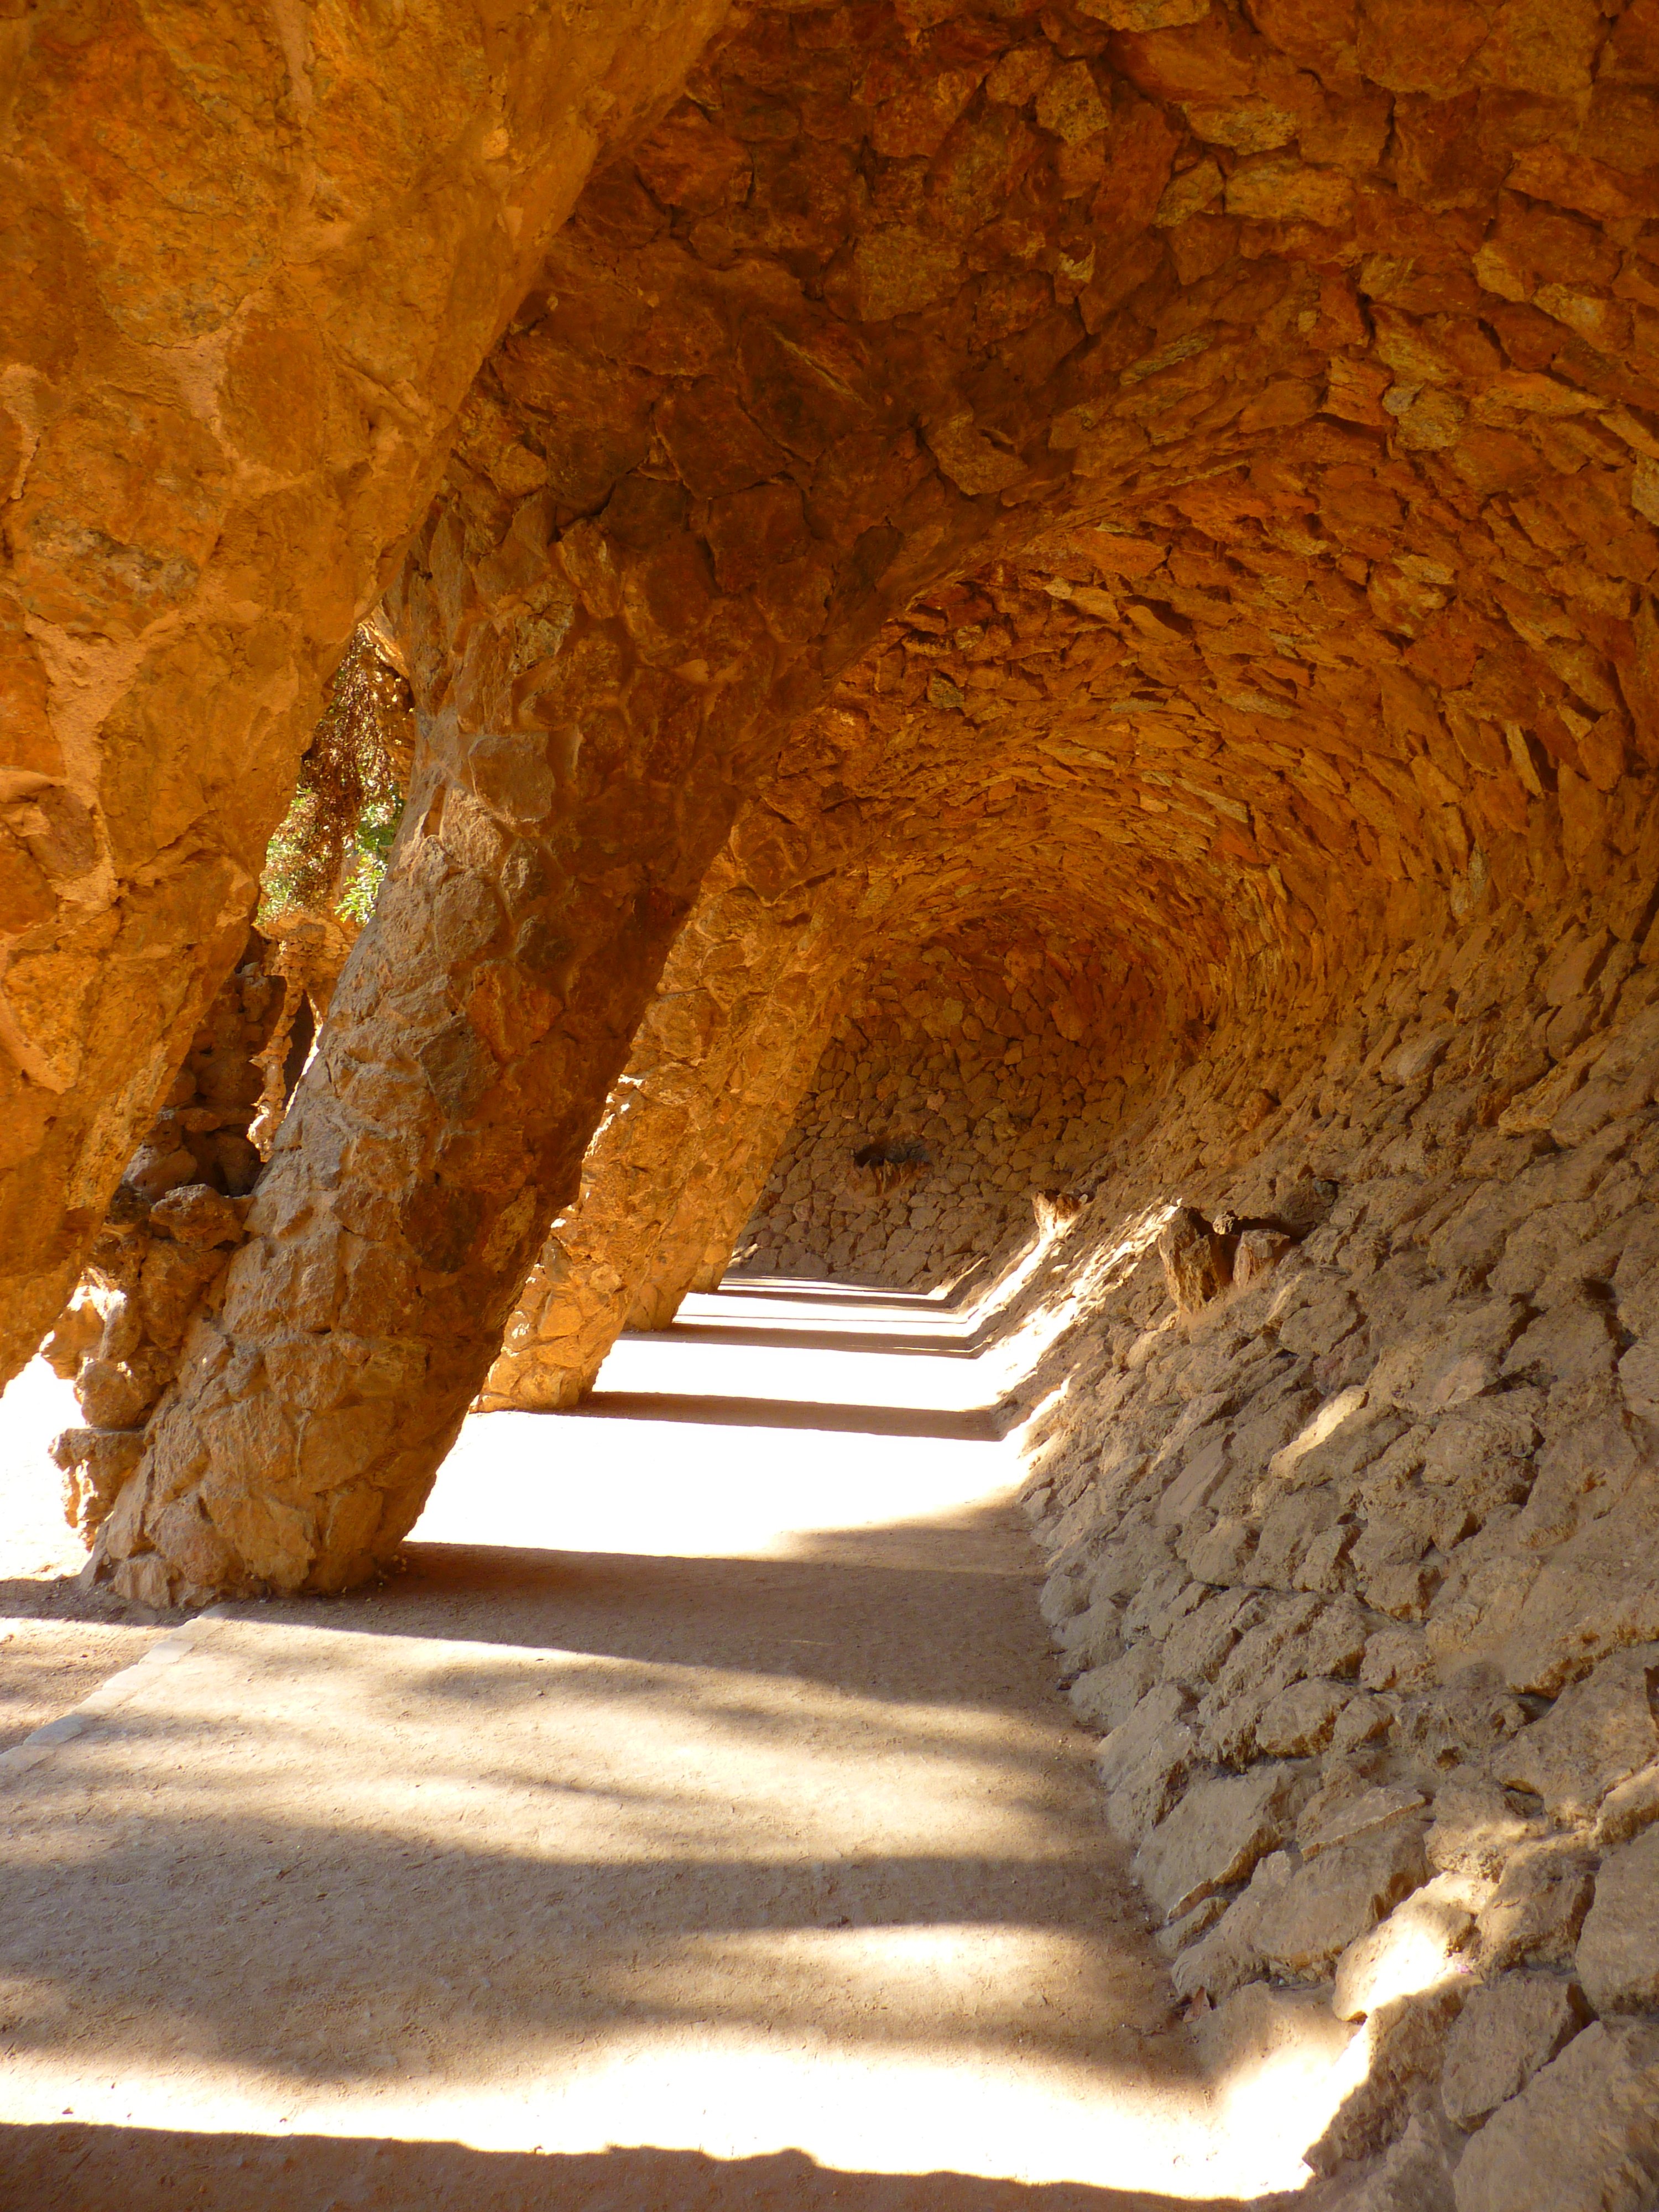
rock, wood, wall, formation, arch, cave, soil, barcelona, material, geology, temple, gaudi, wadi, park guell, ancient history, portico de la lavandera